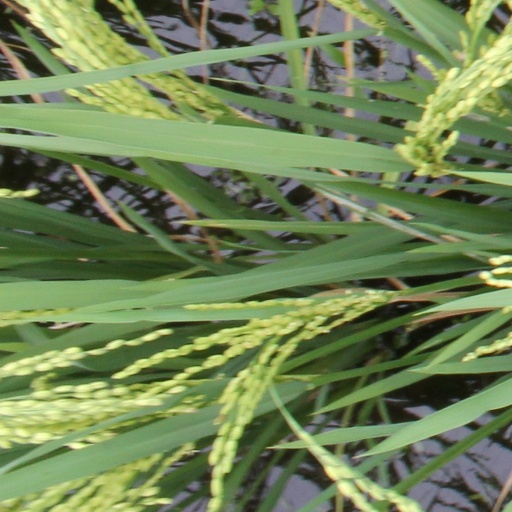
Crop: rice